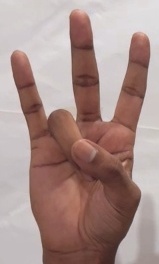
ASL sign: 7